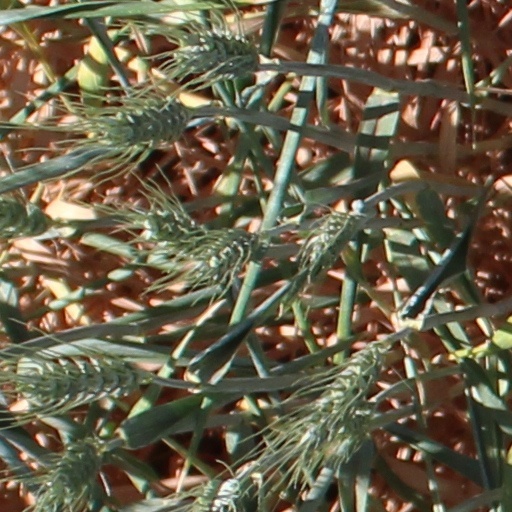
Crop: wheat